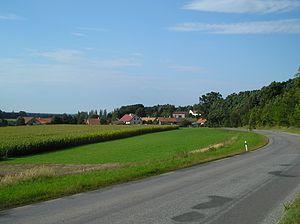
Bošín est une commune du district d'Ústí nad Orlicí, dans la région de Pardubice, en République tchèque. Sa population s'élevait à 95 habitants en 2017.